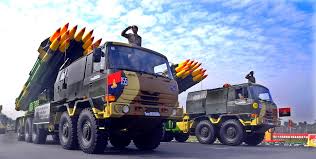
Label: Self Propelled Artillery